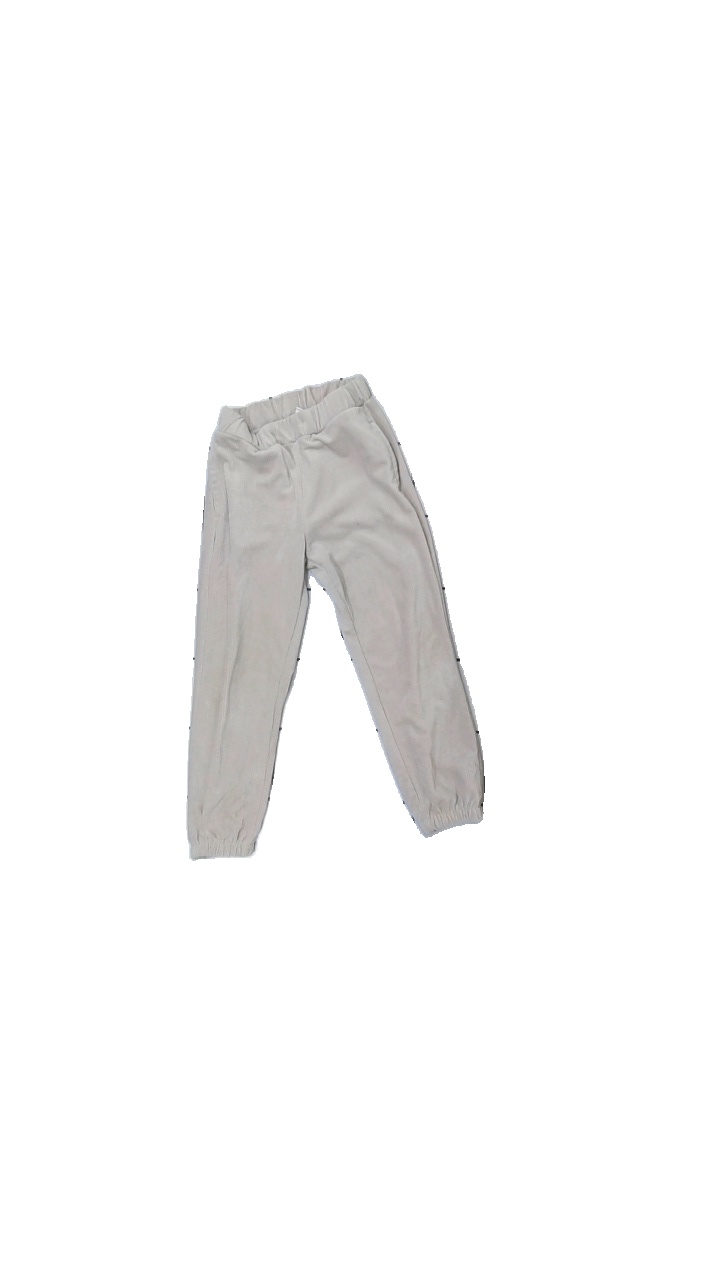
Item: Trousers (Children)
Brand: Lindex
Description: beige trousers
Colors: Beige
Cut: Regular
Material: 100% Polyester
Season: All
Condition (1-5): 5
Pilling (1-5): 5
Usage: Reuse
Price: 50-100